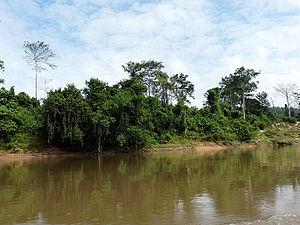
Le parc national de Malaisie est un parc naturel national situé en Malaisie péninsulaire. Il renferme ce que les scientifiques considèrent comme l’une des plus anciennes forêts tropicales du monde. On estime qu’elle existe depuis 130 millions d’années. Littéralement, « Taman Negara » signifie « parc national » en malais. Elle héberge un écosystème riche et complexe.